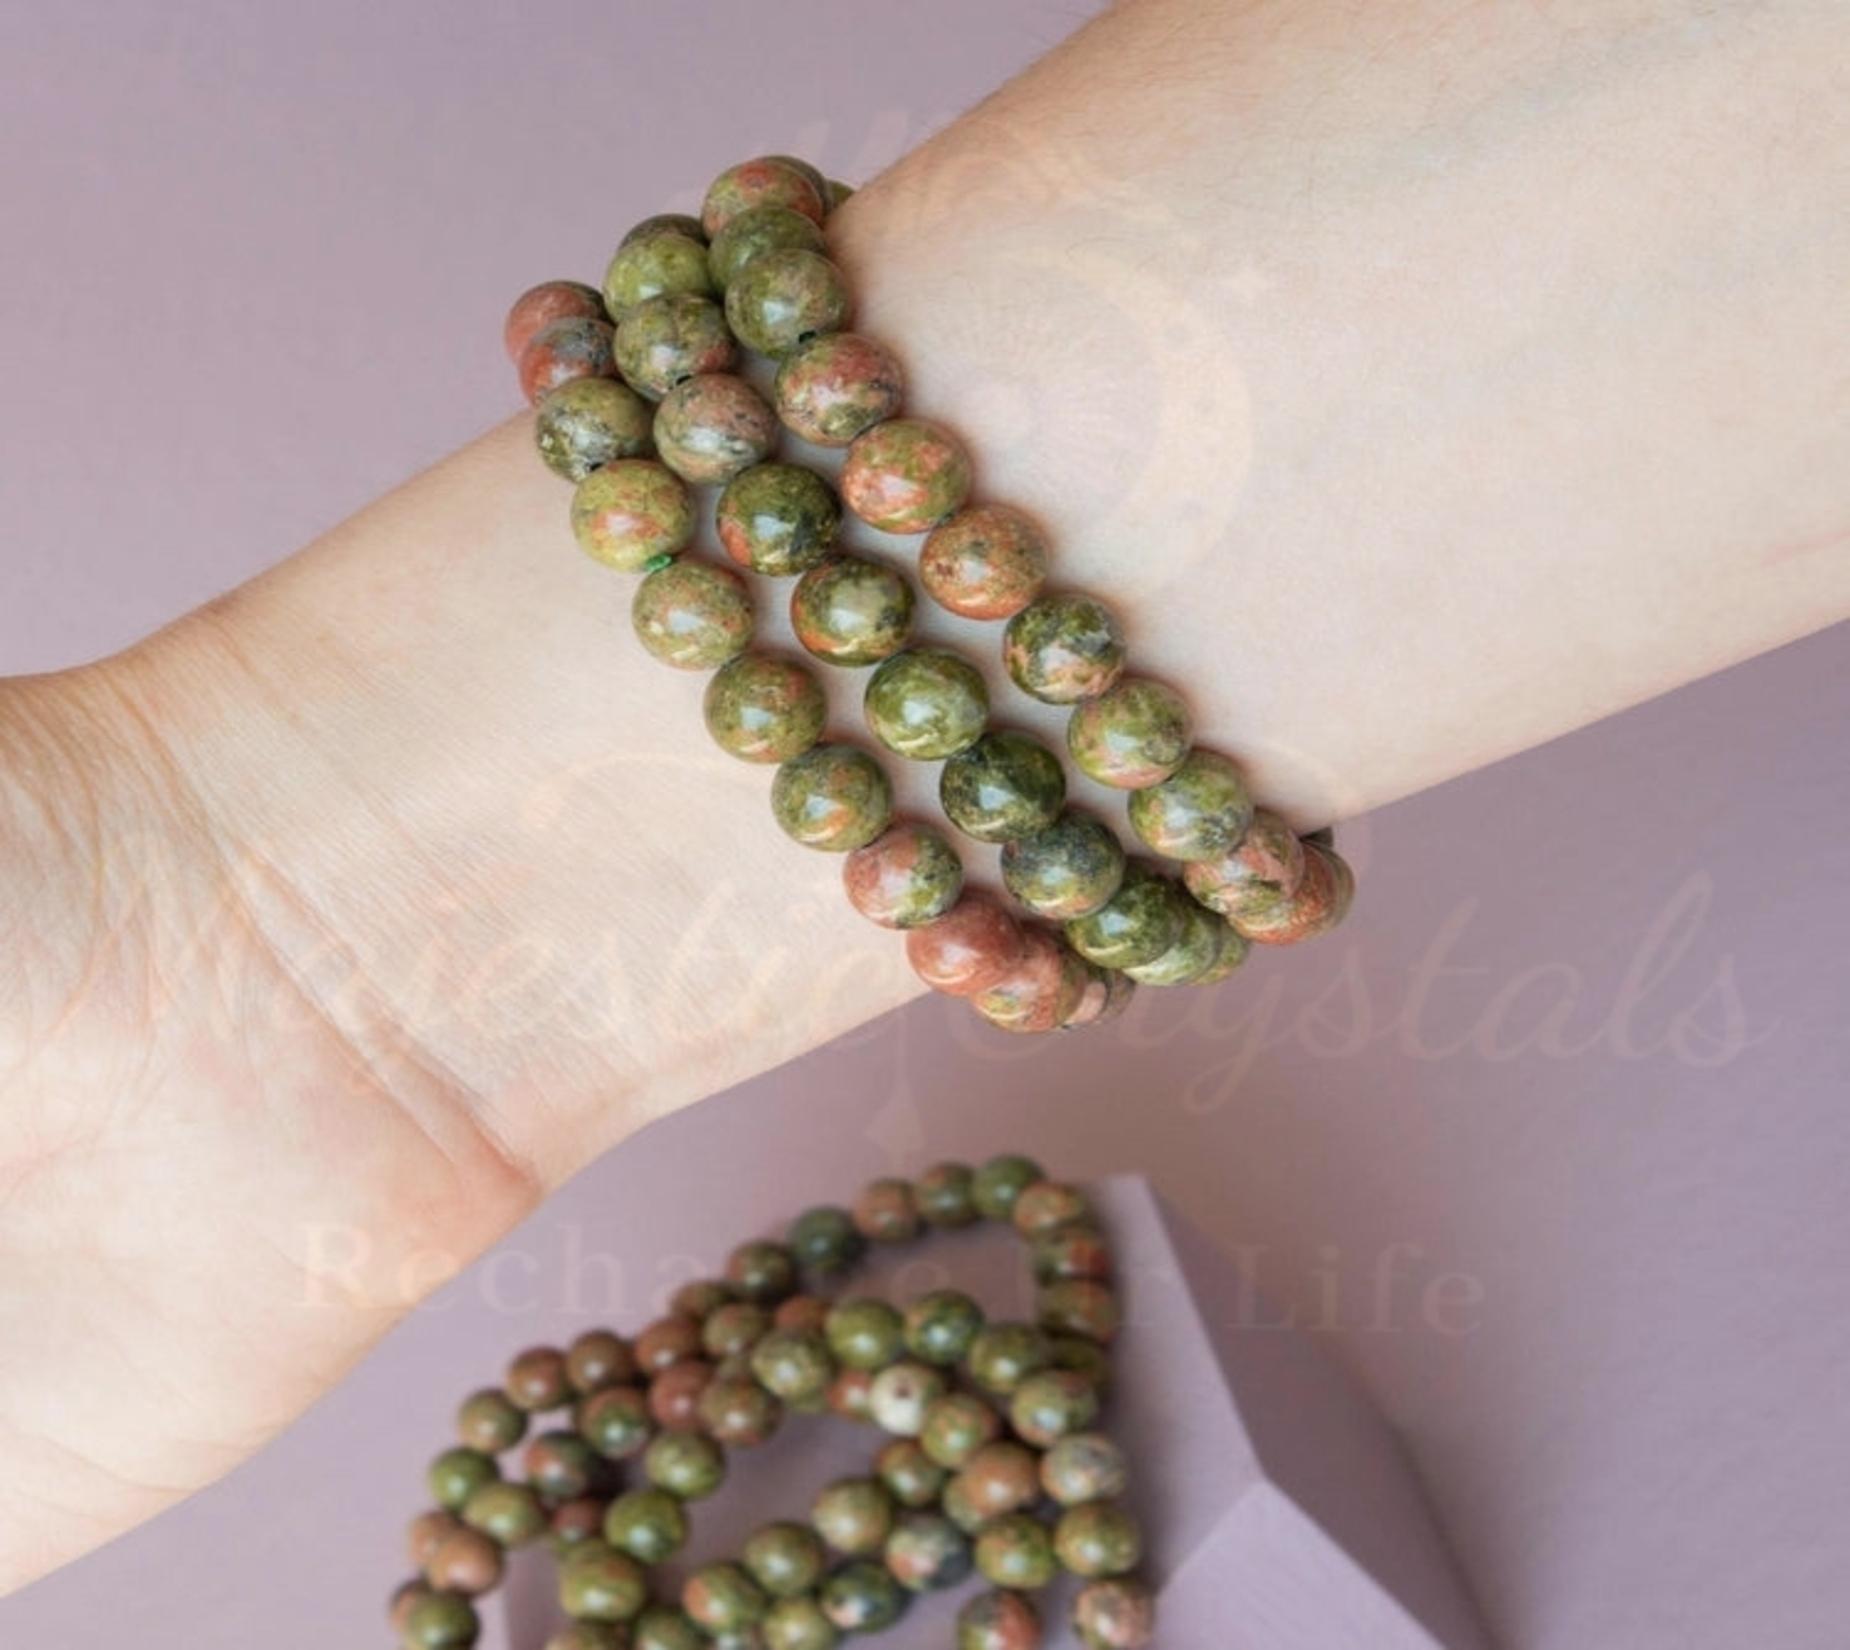
Majestic Crystals Unakite Beaded Bracelet
Type: Bracelets & Bangles
Brand: Majestic Crystals
Price: Rs. 999
 Wear unkite bracelet. It is a highly spiritual stone with psychic powers. It is directly related to the third eye chakra and opens up psychic vision. Being a balanced stone, it creates a perfect balance of inner emotions, practicality and spirituality.Because it helps them to provide accurate predictions and readings. However, making someone extremely psychic is not the only feature of this bracelet. Bathing has innumerable benefits on the wearer.